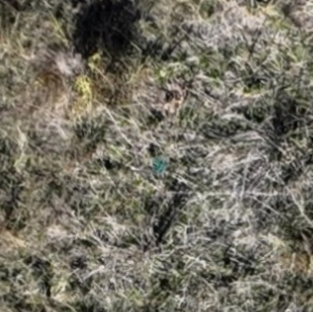
Month: october
Dye color: blue
Dye concentration: low